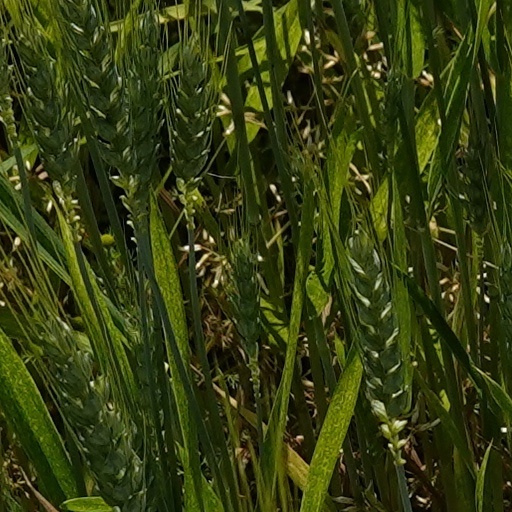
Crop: wheat